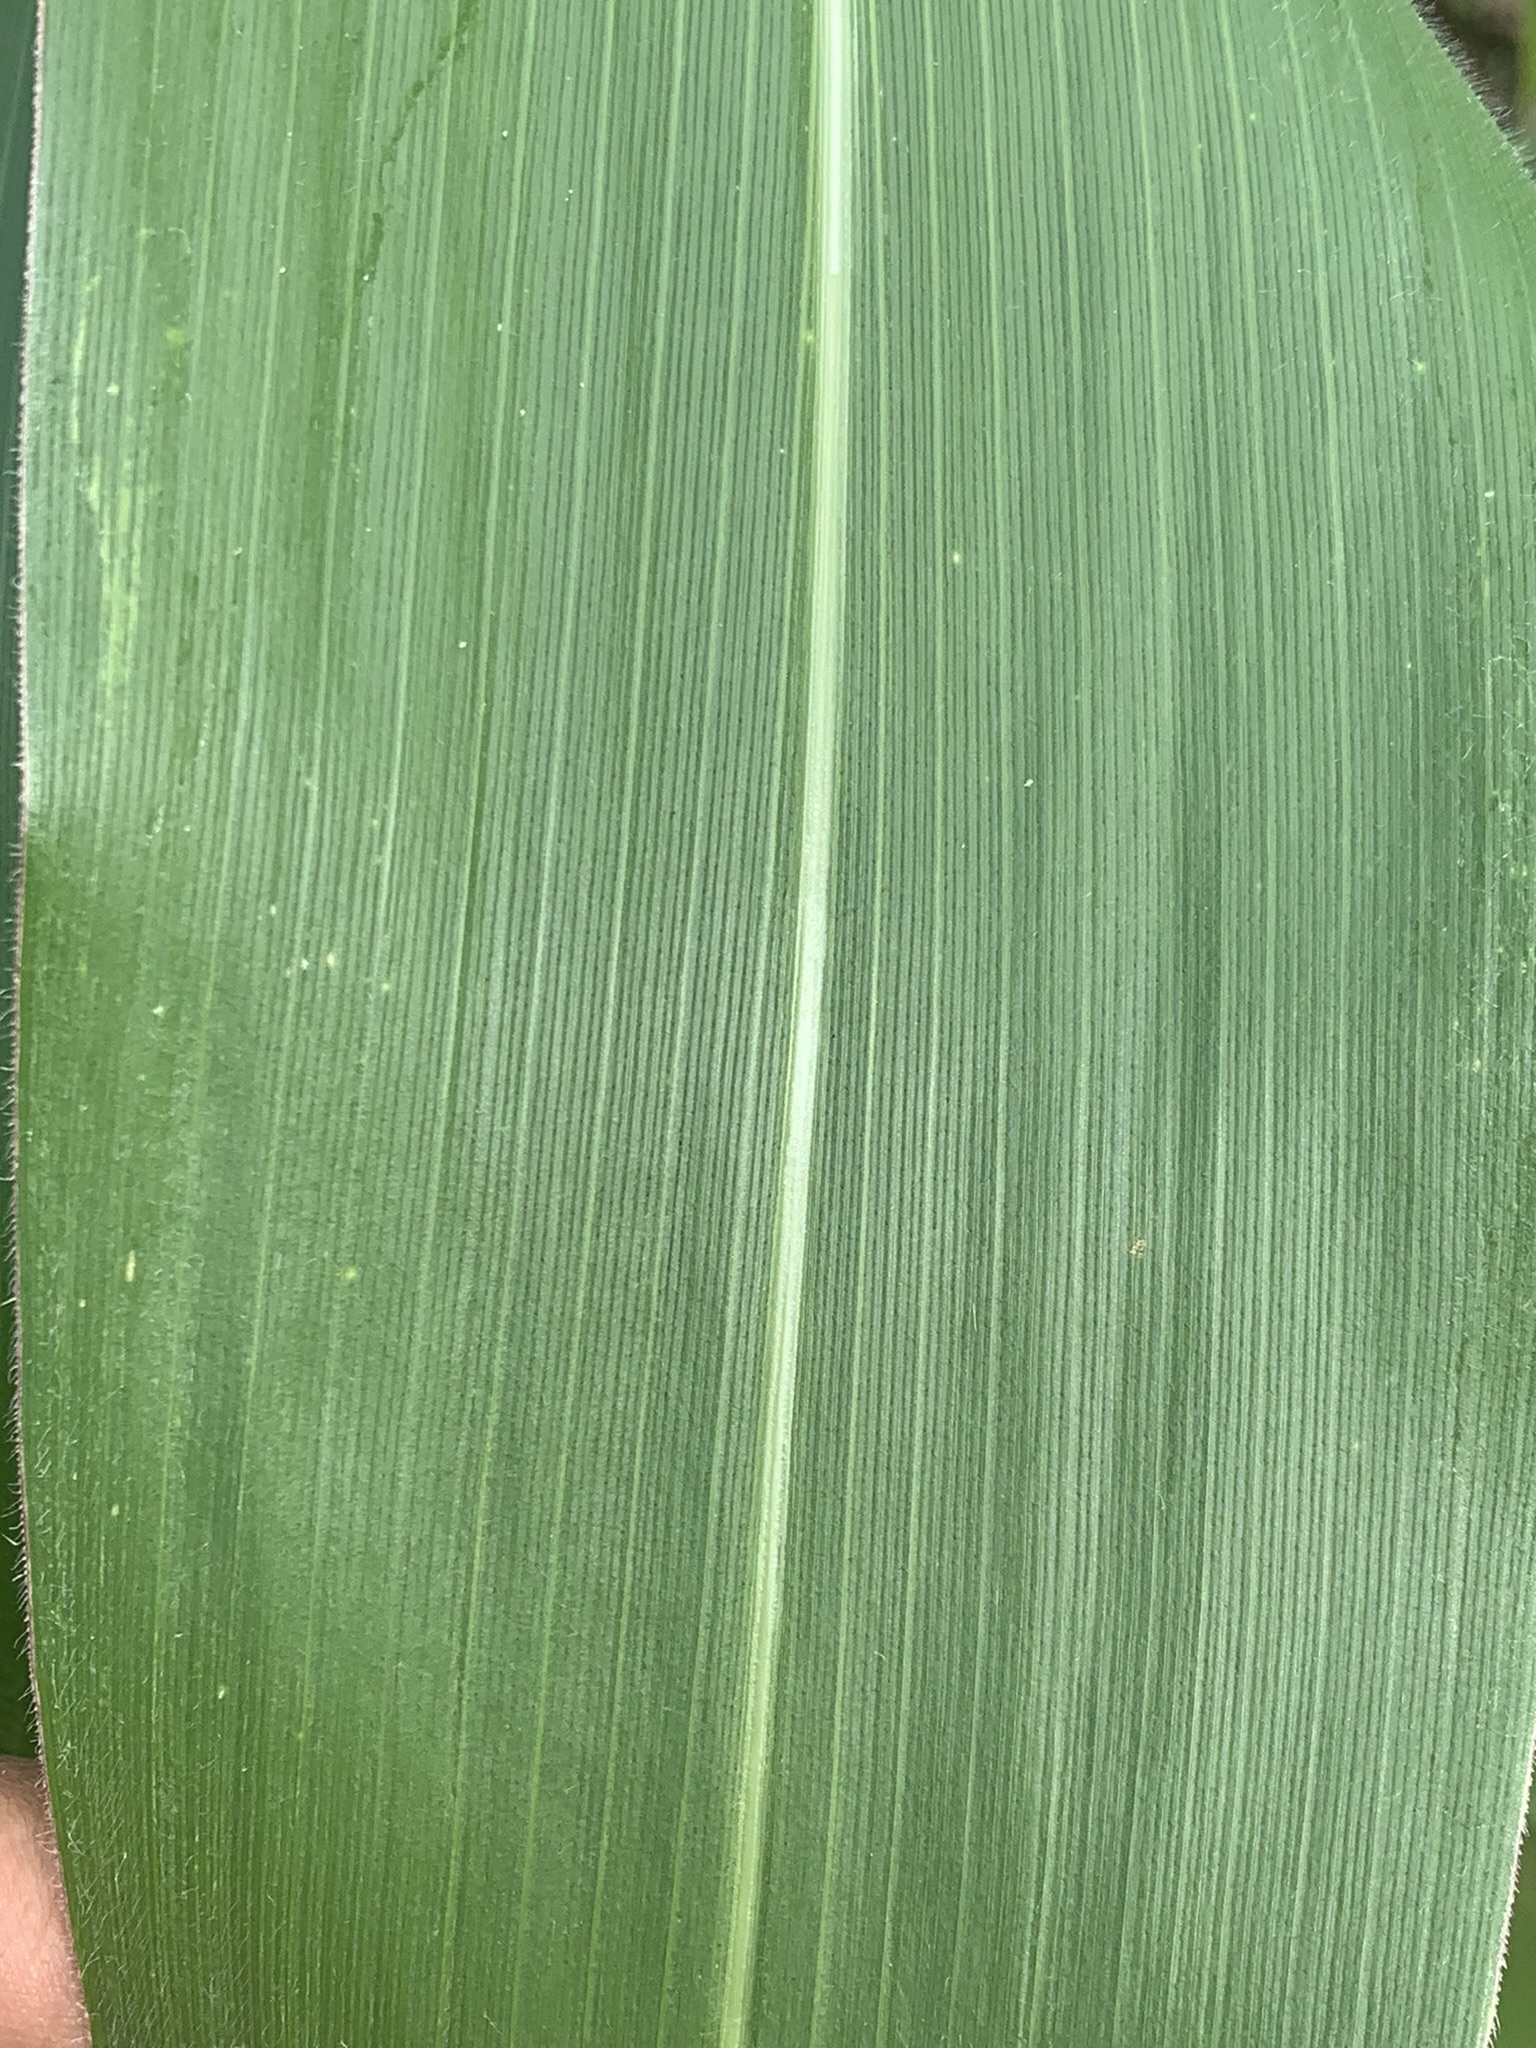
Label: Healthy